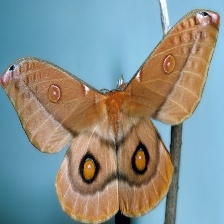
Species: EMPEROR GUM MOTH